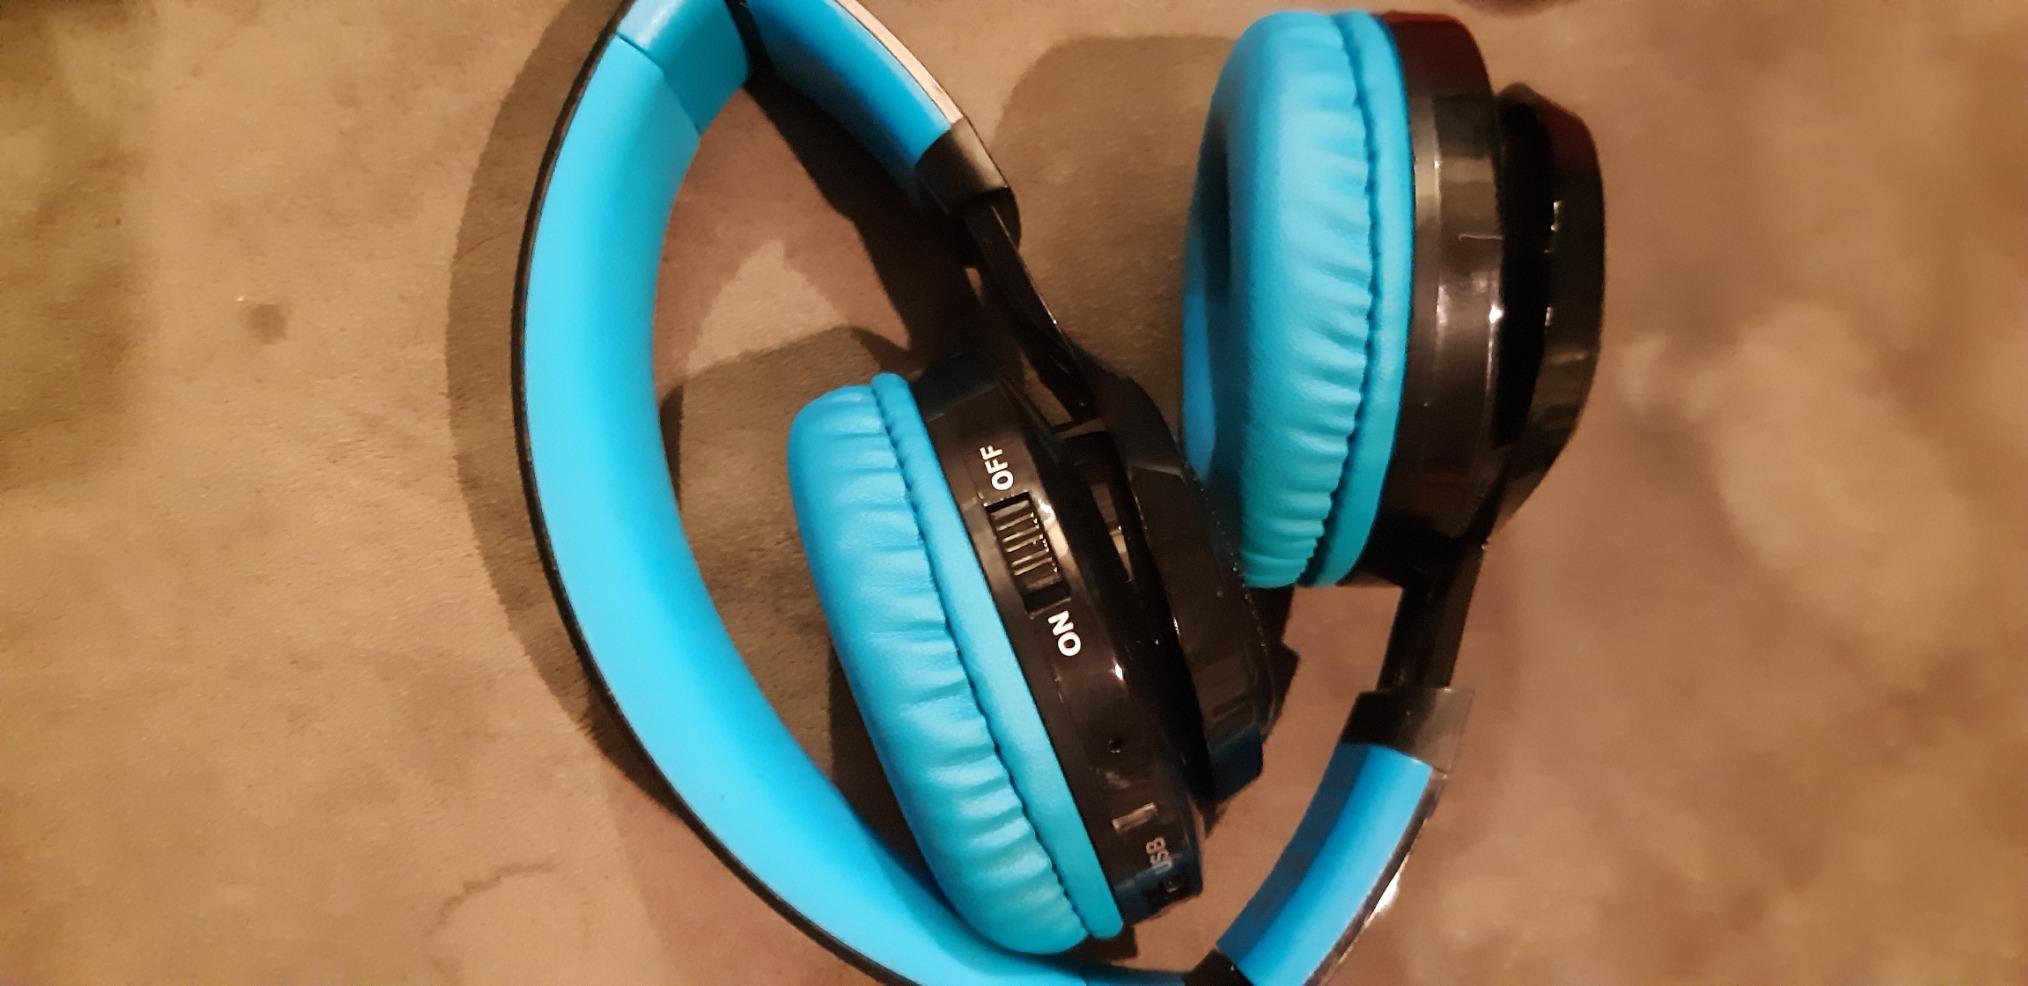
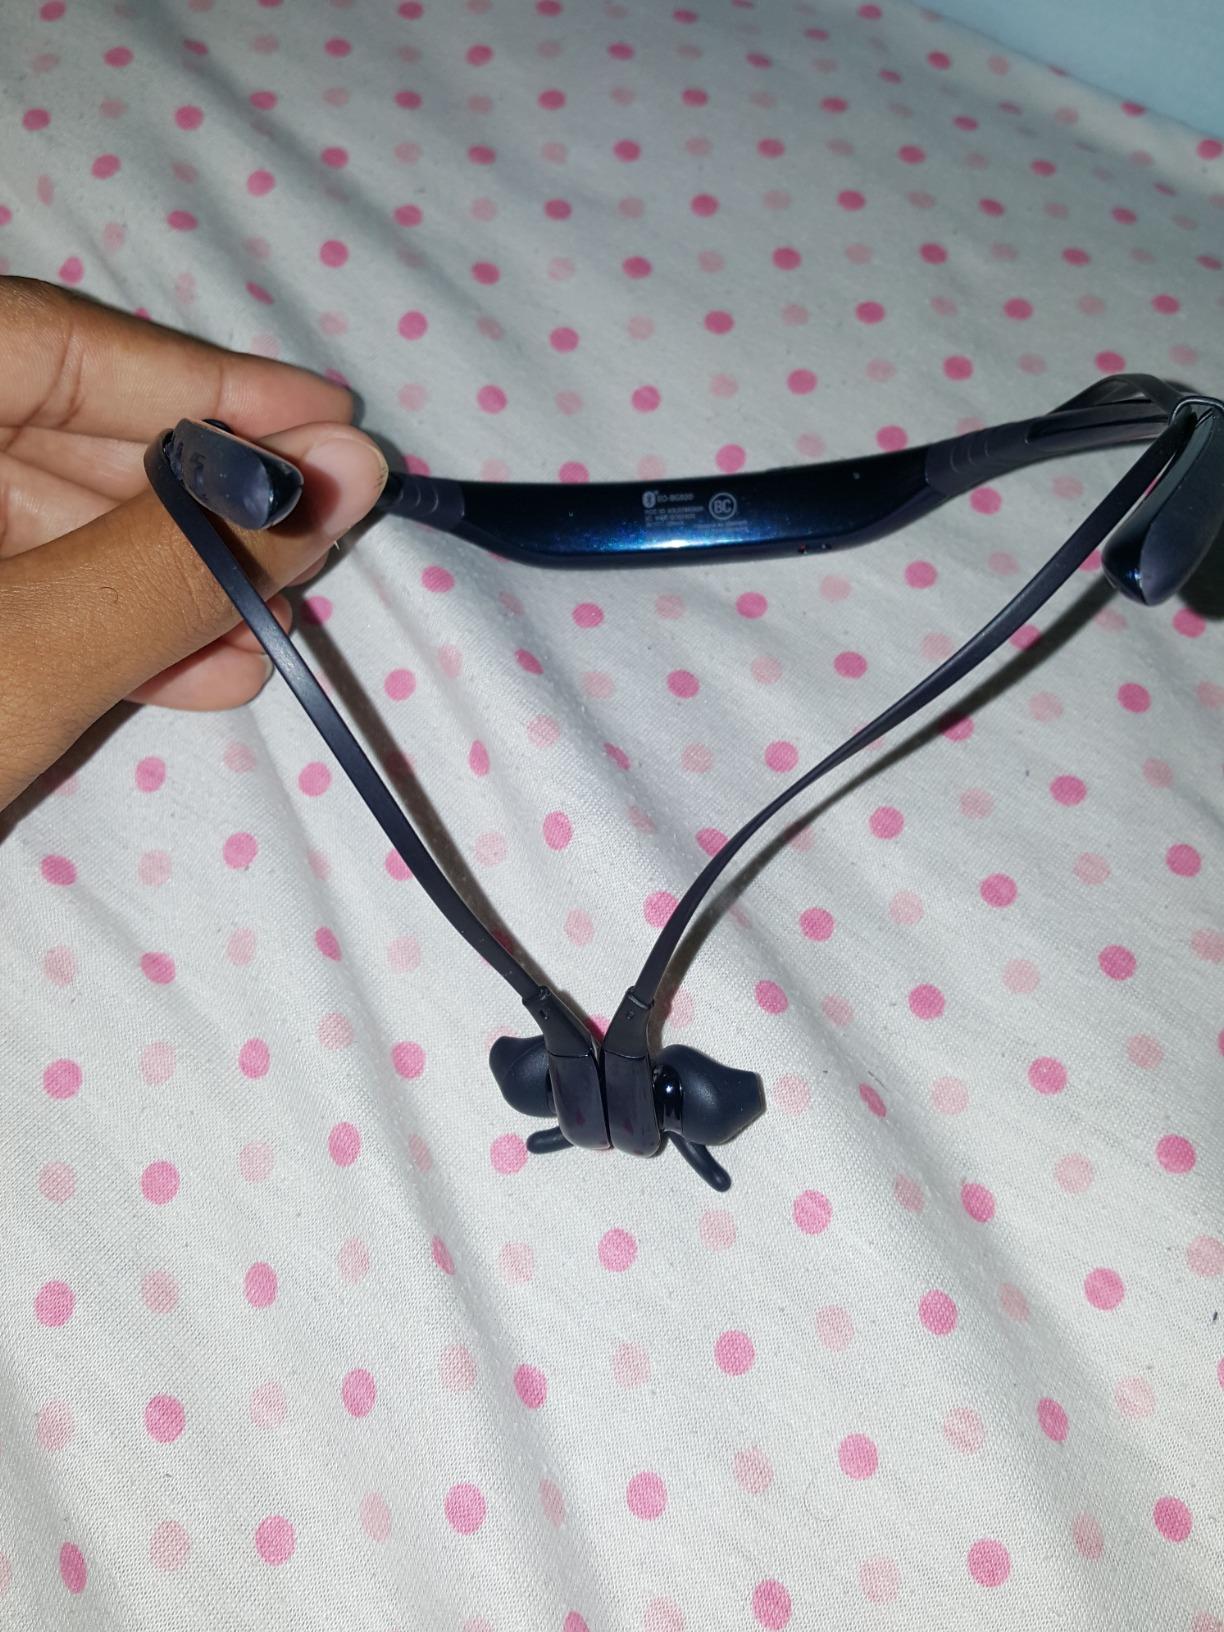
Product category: headphones
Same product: no